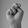
ASL letter: N